Sound Blaster

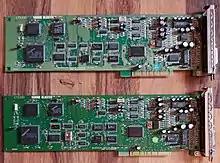

Eventually this design proved so popular that Creative made a PCI version of this card. Creative's audio revenue grew from $40 million per year to nearly $1 billion following the launch of the Sound Blaster 16 and related products. Rich Sorkin was General Manager of the global business during this time, responsible for product planning, product management, marketing and OEM sales. Moving the card off the ISA bus, which was already approaching obsolescence, meant that no line for host-controlled ISA DMA was available, because the PCI slot offers no such line. Instead, the card used PCI bus mastering to transfer data from the main memory to the D/A converters. Since existing DOS programs expected to be able to initiate host-controlled ISA DMA for producing sound, backward compatibility with the older Sound Blaster cards for DOS programs required a software driver work-around; since this work-around necessarily depended on the virtual 8086 mode of the PC's CPU in order to catch and reroute accesses from the ISA DMA controller to the card itself, it failed for a number of DOS games that either were not fully compatible with this CPU mode or needed so much free conventional memory that they could not be loaded with the driver occupying part of this memory. In Microsoft Windows, there was no problem, as Creative's Windows driver software could handle both ISA and PCI cards correctly.